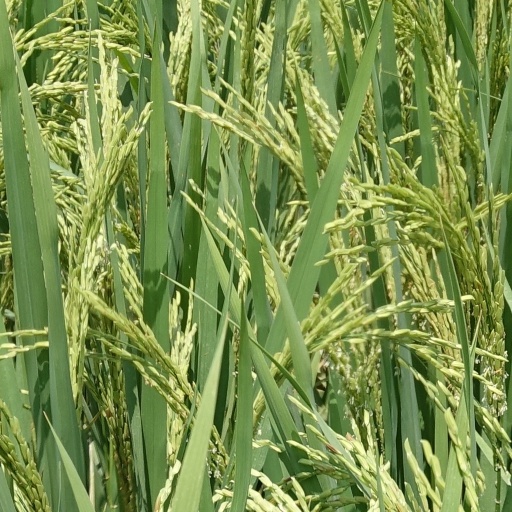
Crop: rice